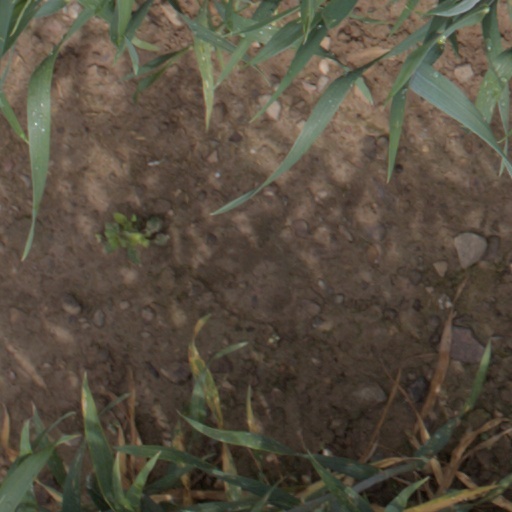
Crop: wheat